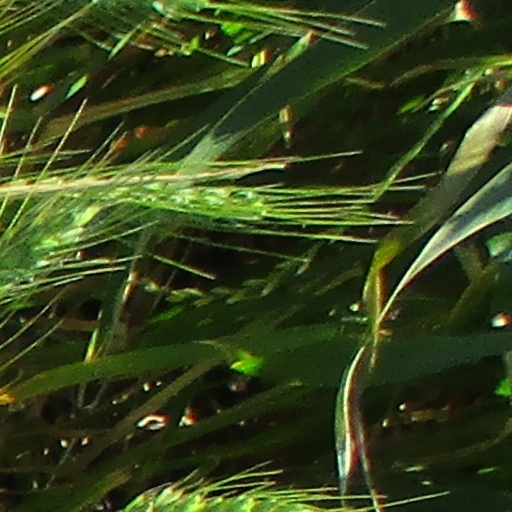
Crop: wheat